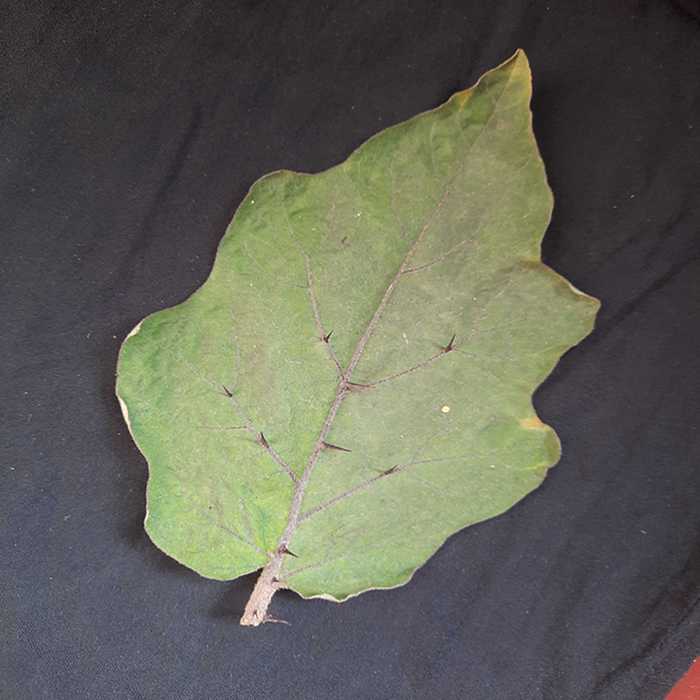
Plant: Eggplant
Label: Eggplant fresh leaf